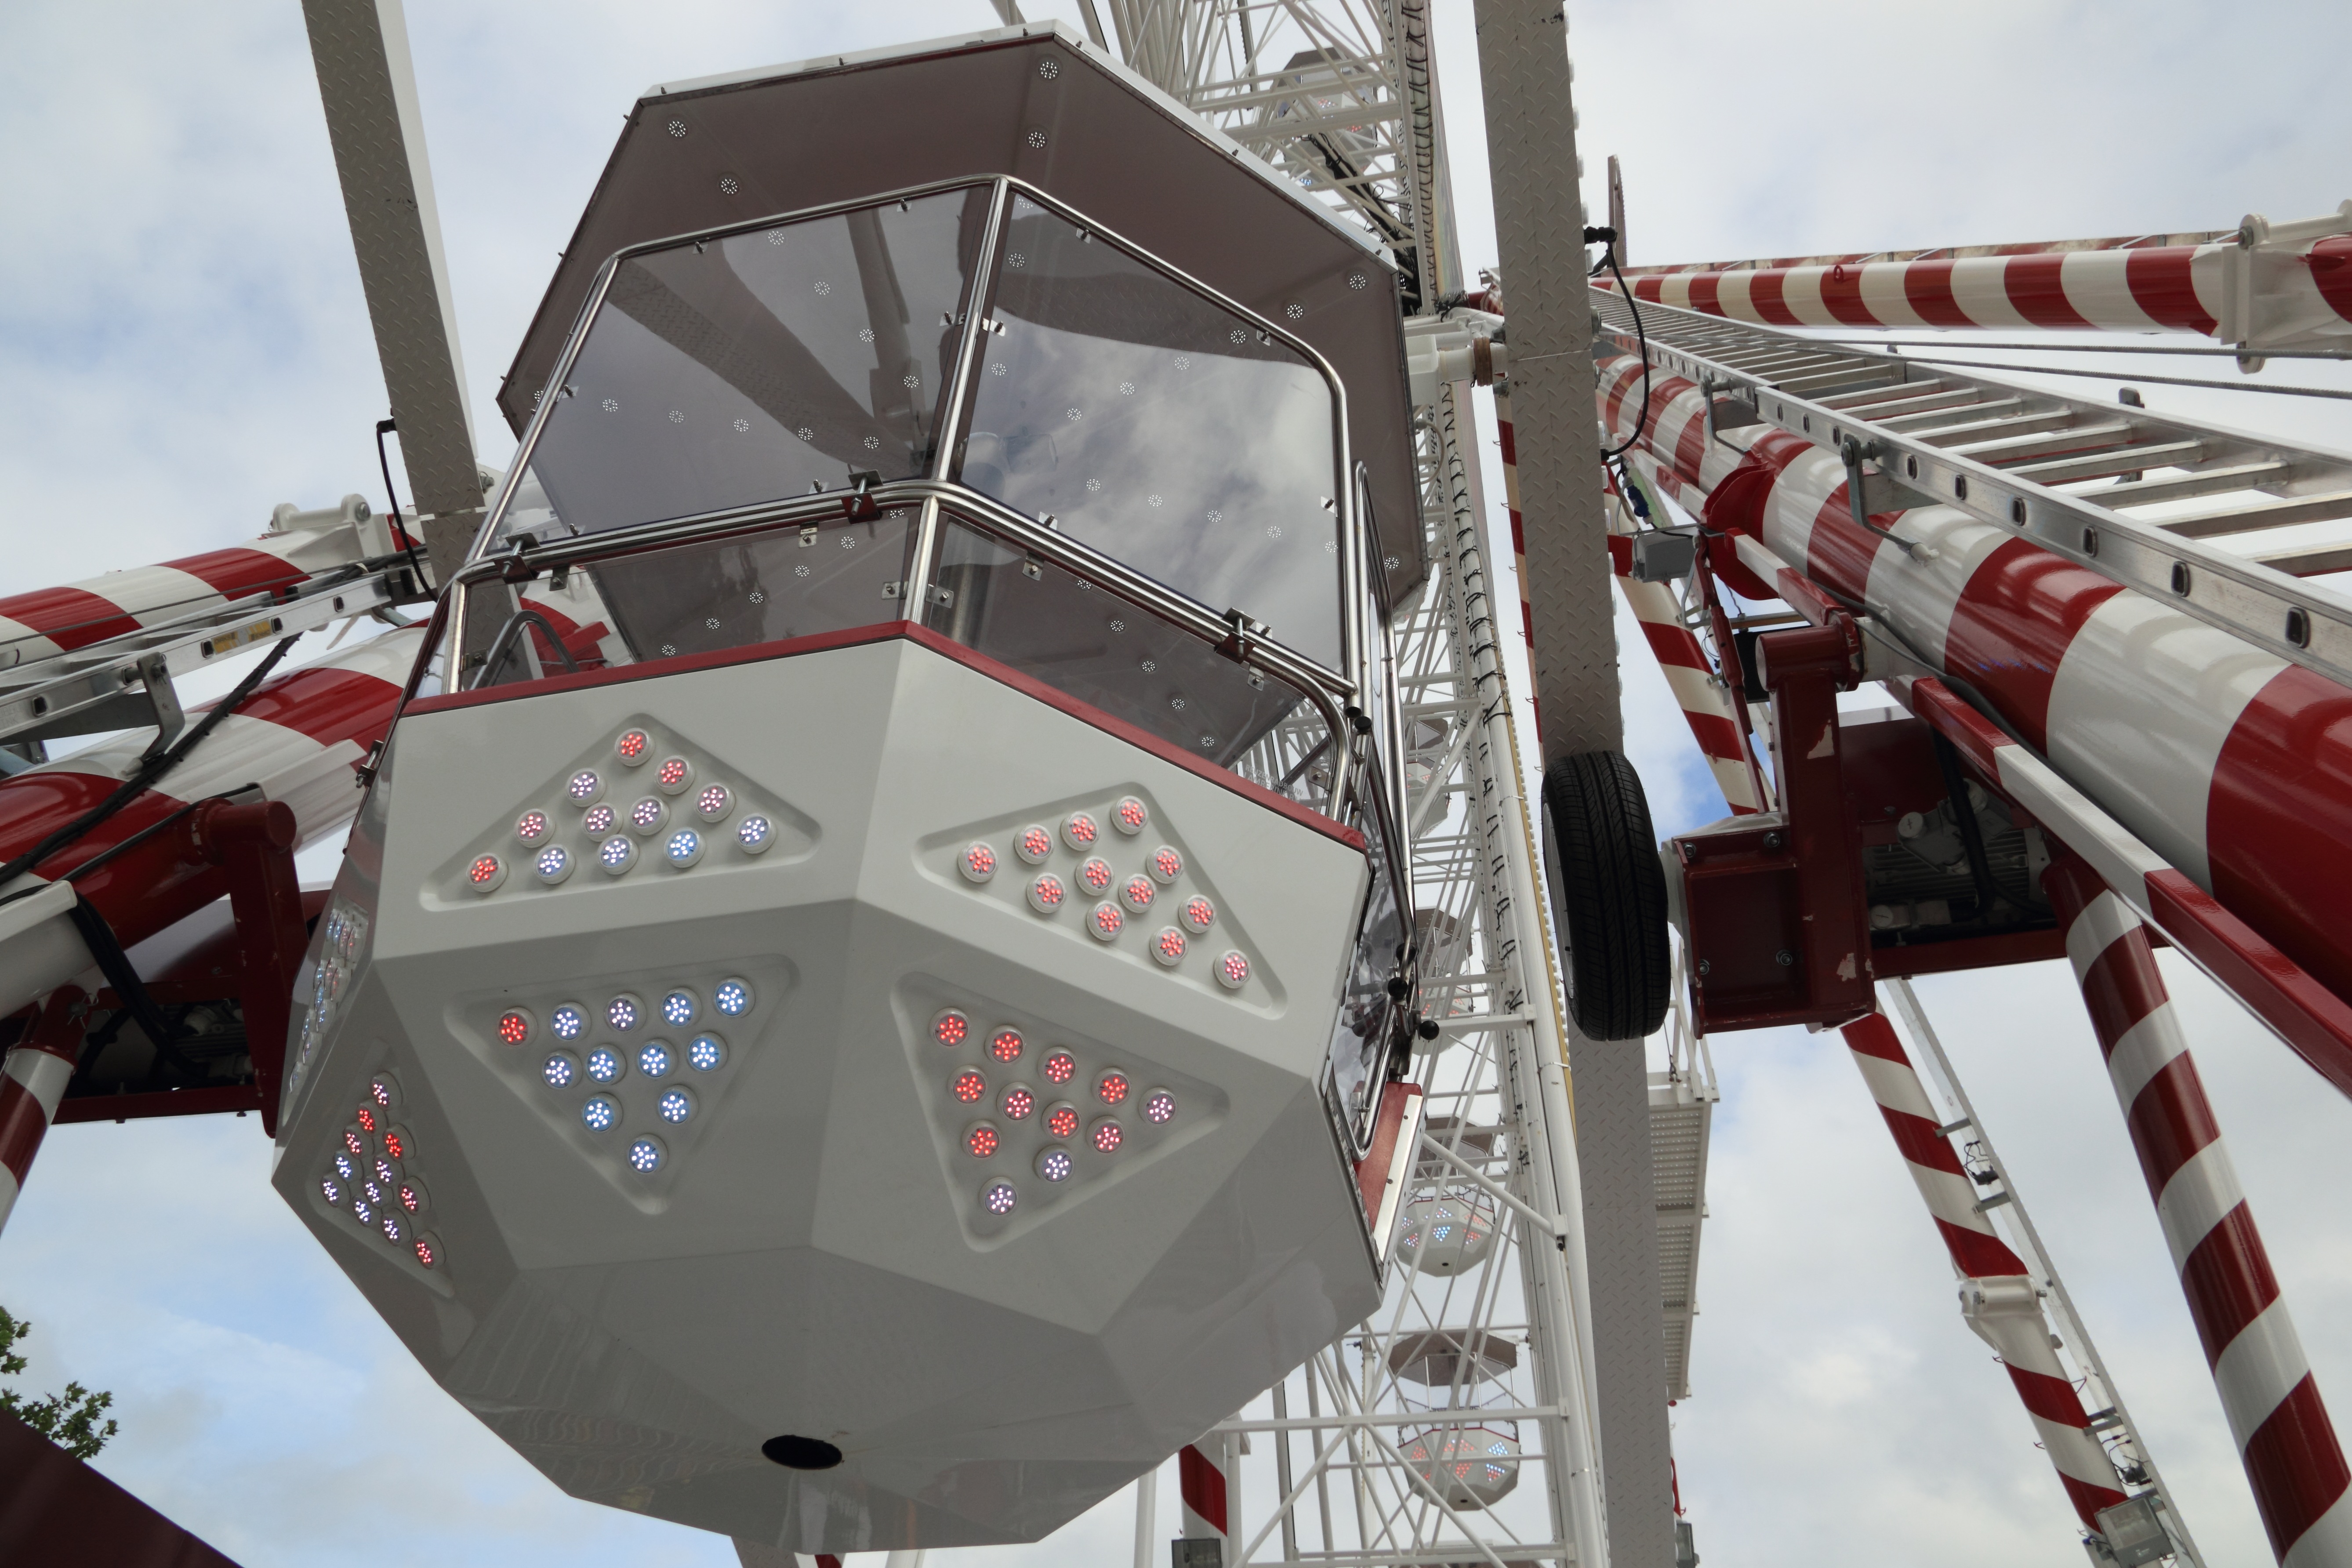
wheel, vehicle, amusement park, stadium, 2016, netherlands, ferris, fair, nijmegen, amusement ride